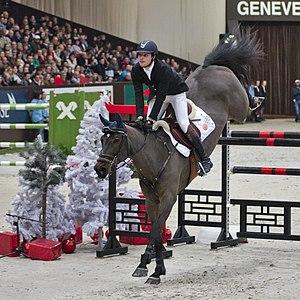
Sancha LS est une jument de saut d'obstacles bai foncé, inscrite au stud-book de La Silla. Cette fille de Chin Chin et d'une mère par Polydor est montée par le cavalier colombien, puis israélien, Daniel Bluman. Elle est mise à la retraite sportive fin 2019.